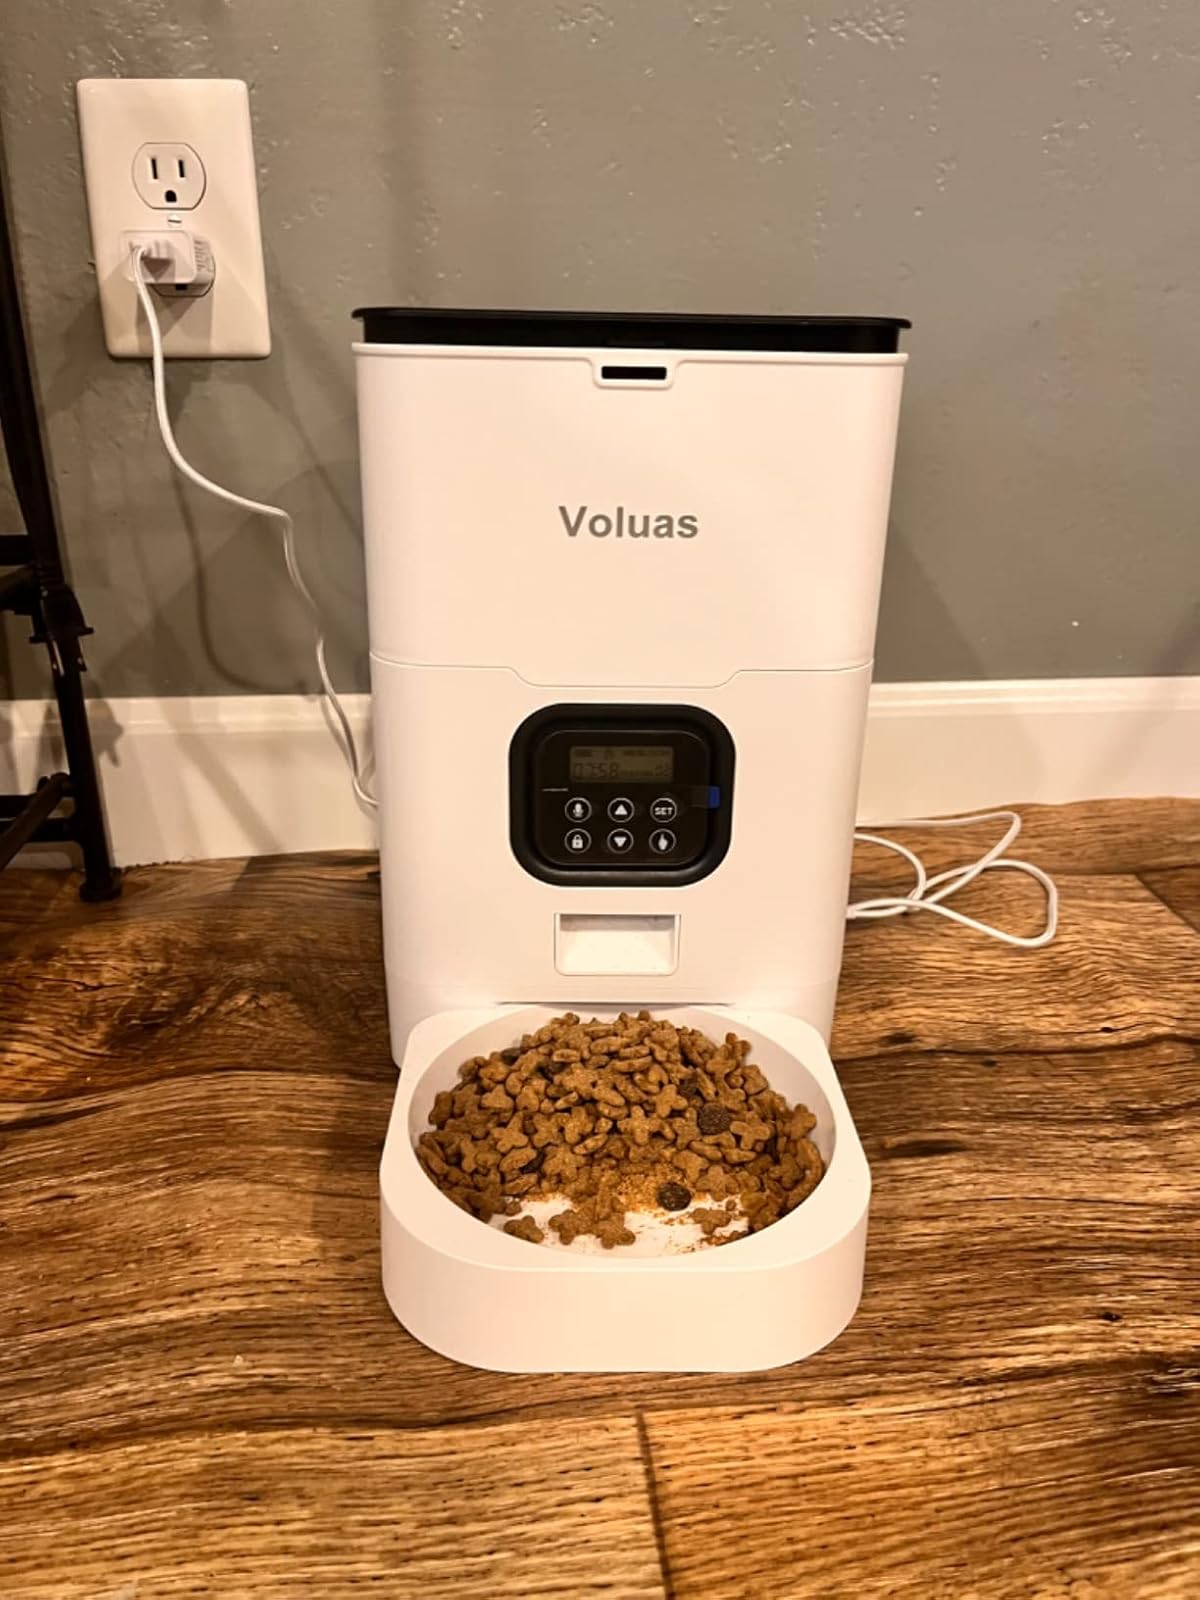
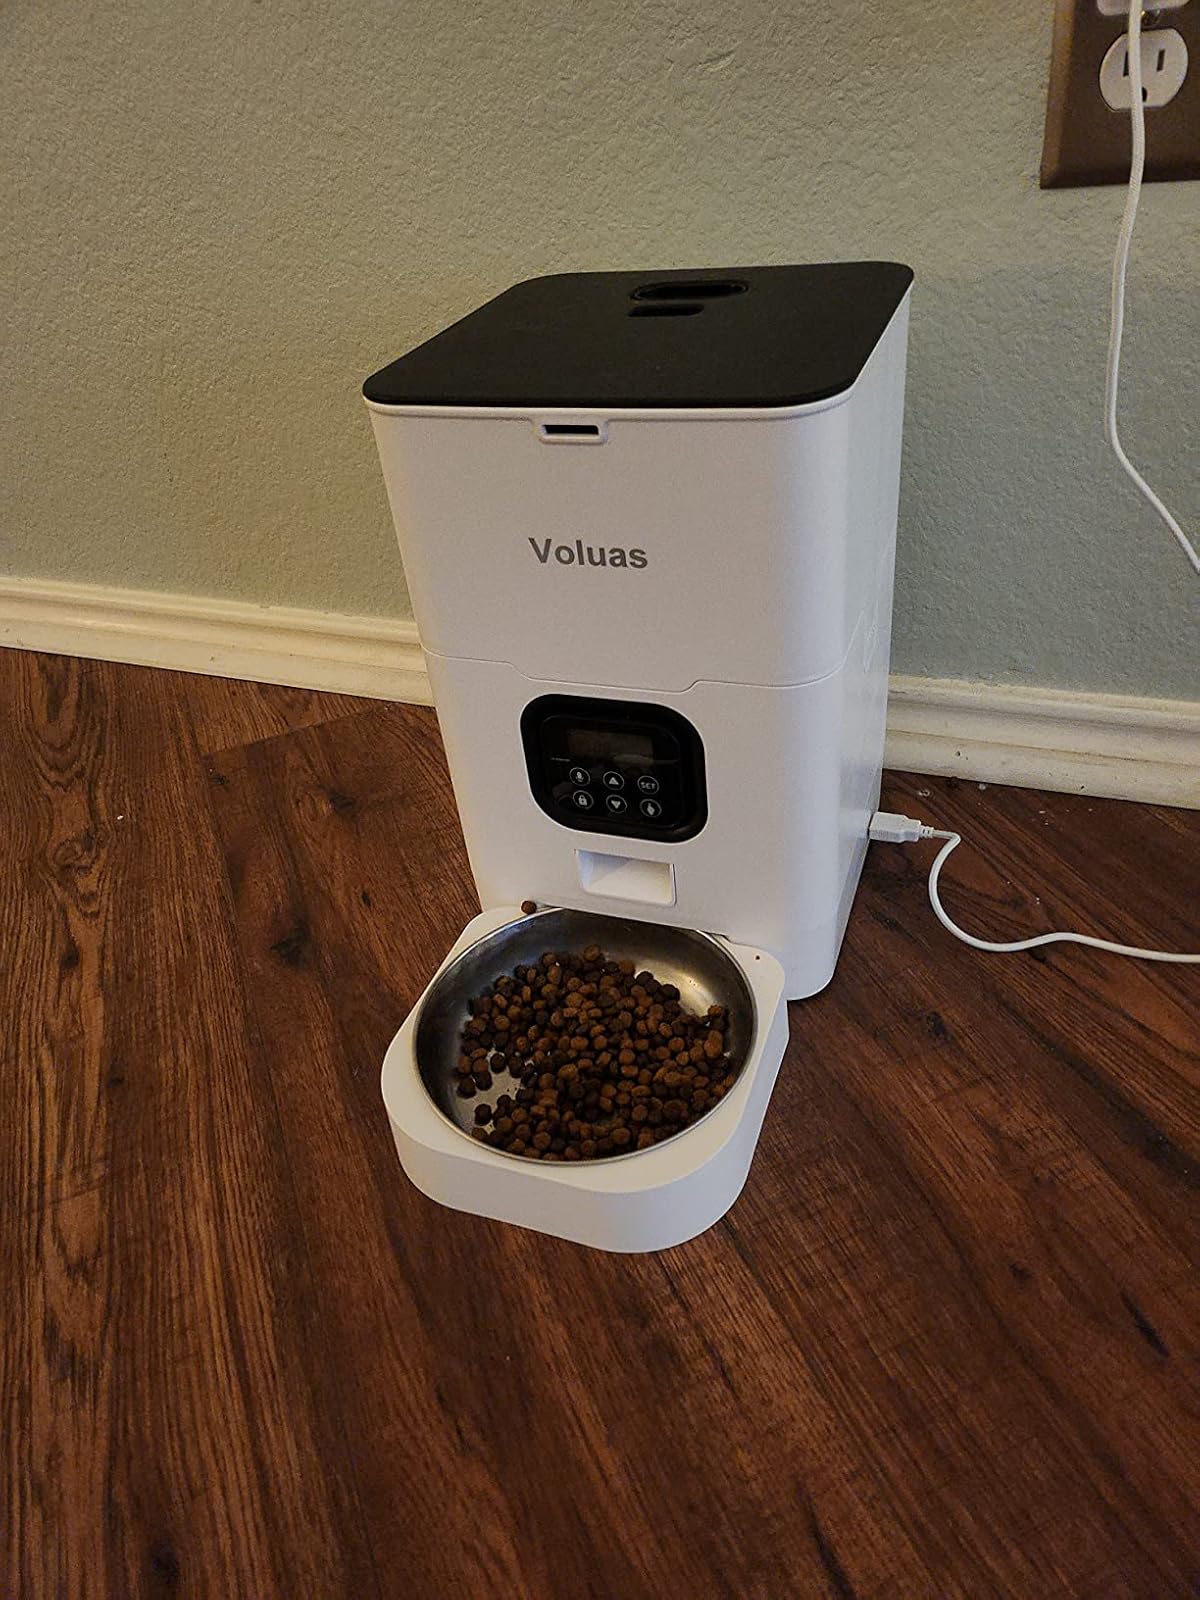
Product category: items_feeder
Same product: yes